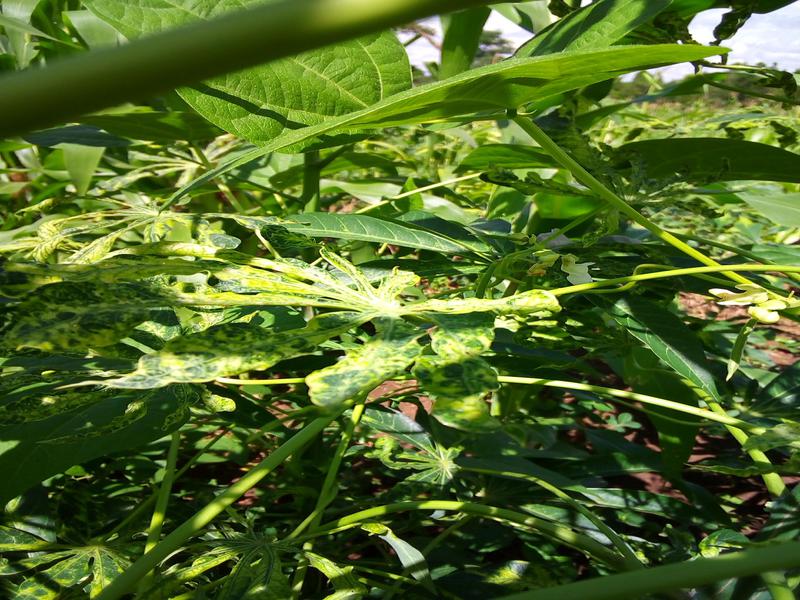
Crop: cassava
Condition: mosaic_disease